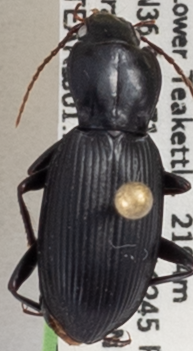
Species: Pterostichus panticulatus
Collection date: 2022-06-07
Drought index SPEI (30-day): -1.526
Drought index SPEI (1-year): -1.28
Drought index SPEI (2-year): -2.09